Hubert Opperman

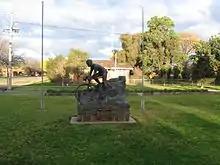
Hubert Opperman's statue in Rochester, Victoria

In the Goulburn to Sydney Classic Opperman was first and fastest in 1924 and 1929 and was fastest in 1930 setting a new race record.